Robert Urie

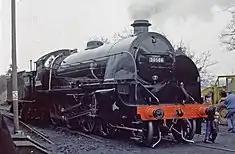
Preserved S15 class 4-6-0 freight locomotive No. 506 (as BR 30506) at Ropley on the Mid-Hants Railway as of 1993

Robert Urie made a significant contribution to the development of more powerful express passenger and goods locomotives for use on the London and South Western Railway main line, with simple yet robust designs. In particular his LSWR H15 class, LSWR N15 class and LSWR S15 class 4-6-0 as well LSWR Class G16 4-8-0T and LSWR H16 class 4-6-2T locomotives continued to be built by the Southern Railway under Richard Maunsell's direction.